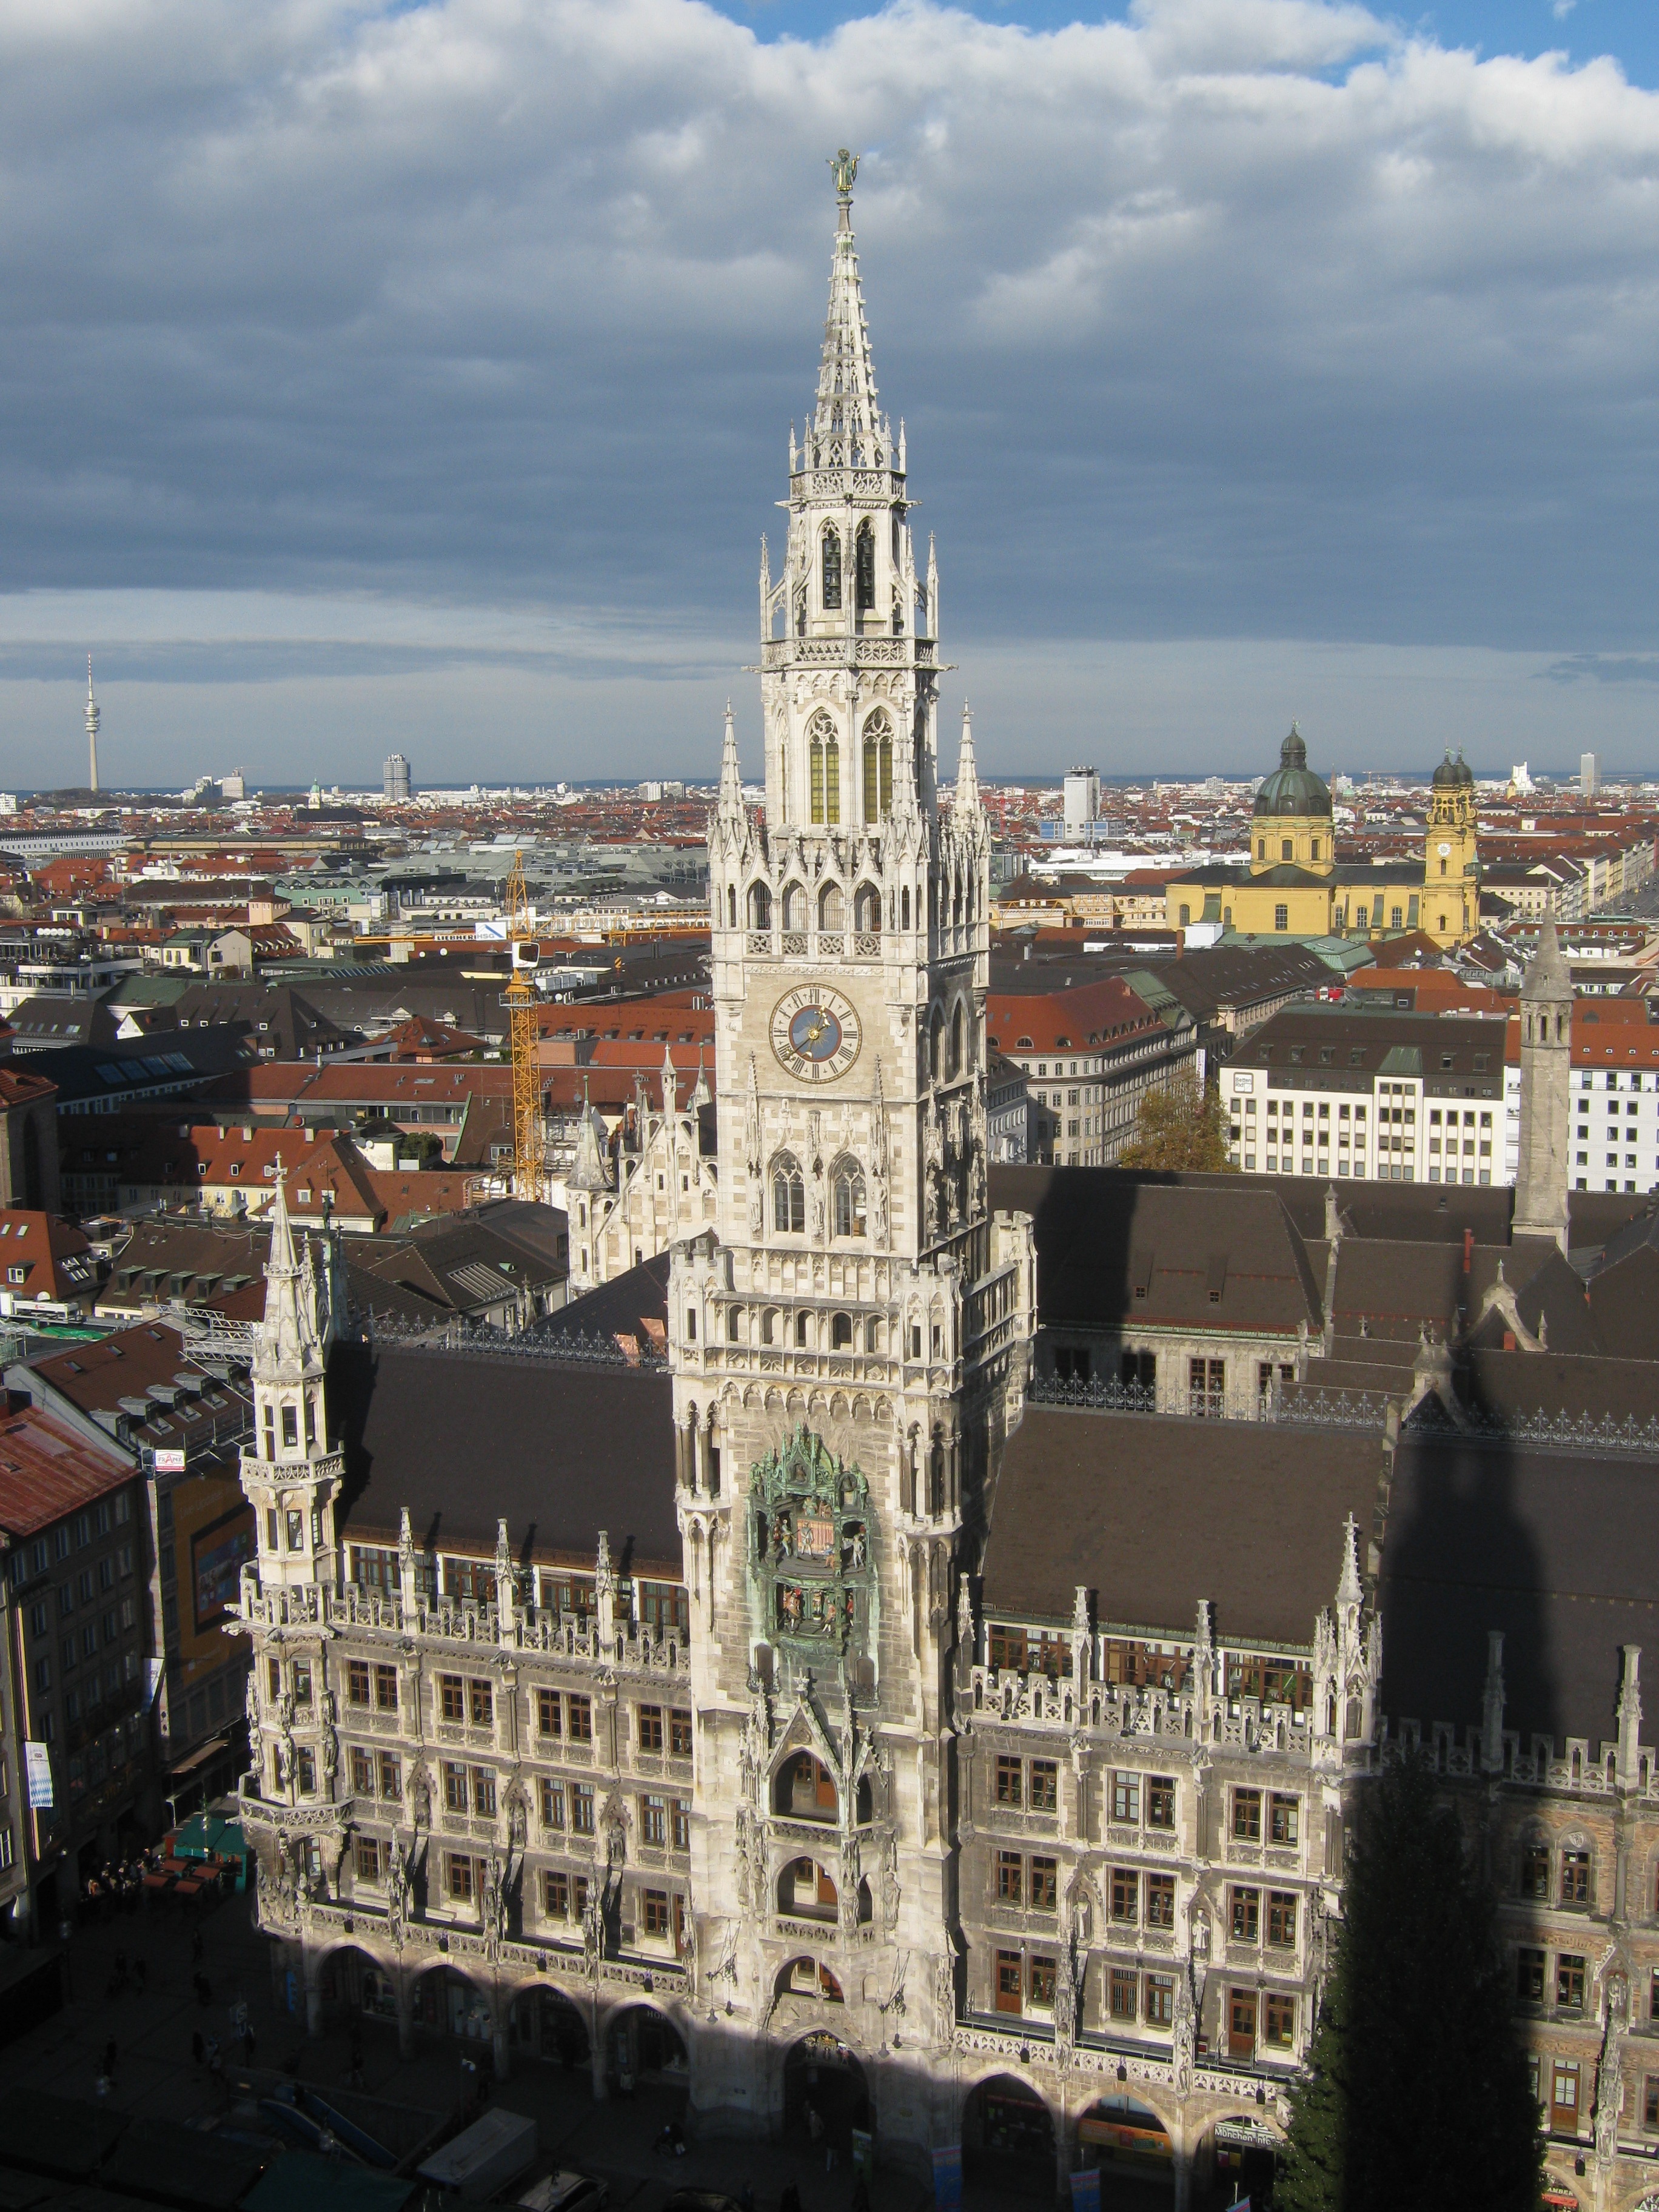
skyline, building, city, cityscape, tower, landmark, church, cathedral, tourism, place of worship, spire, steeple, germany, bavaria, munich, metropolis, tours, urban area, human settlement